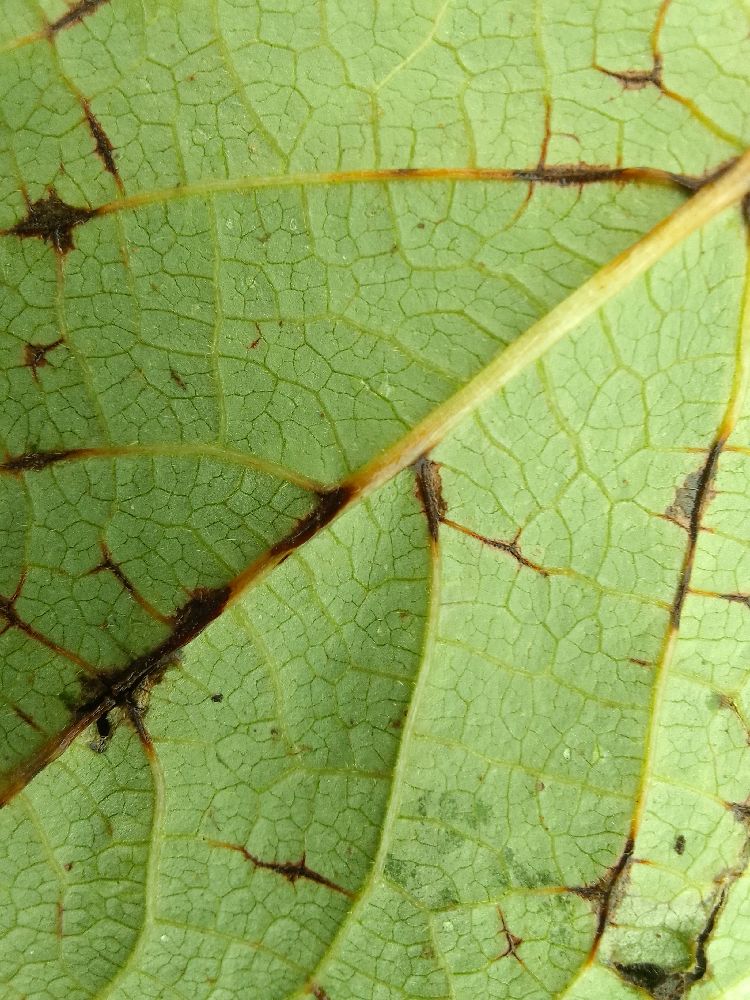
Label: anthracnose